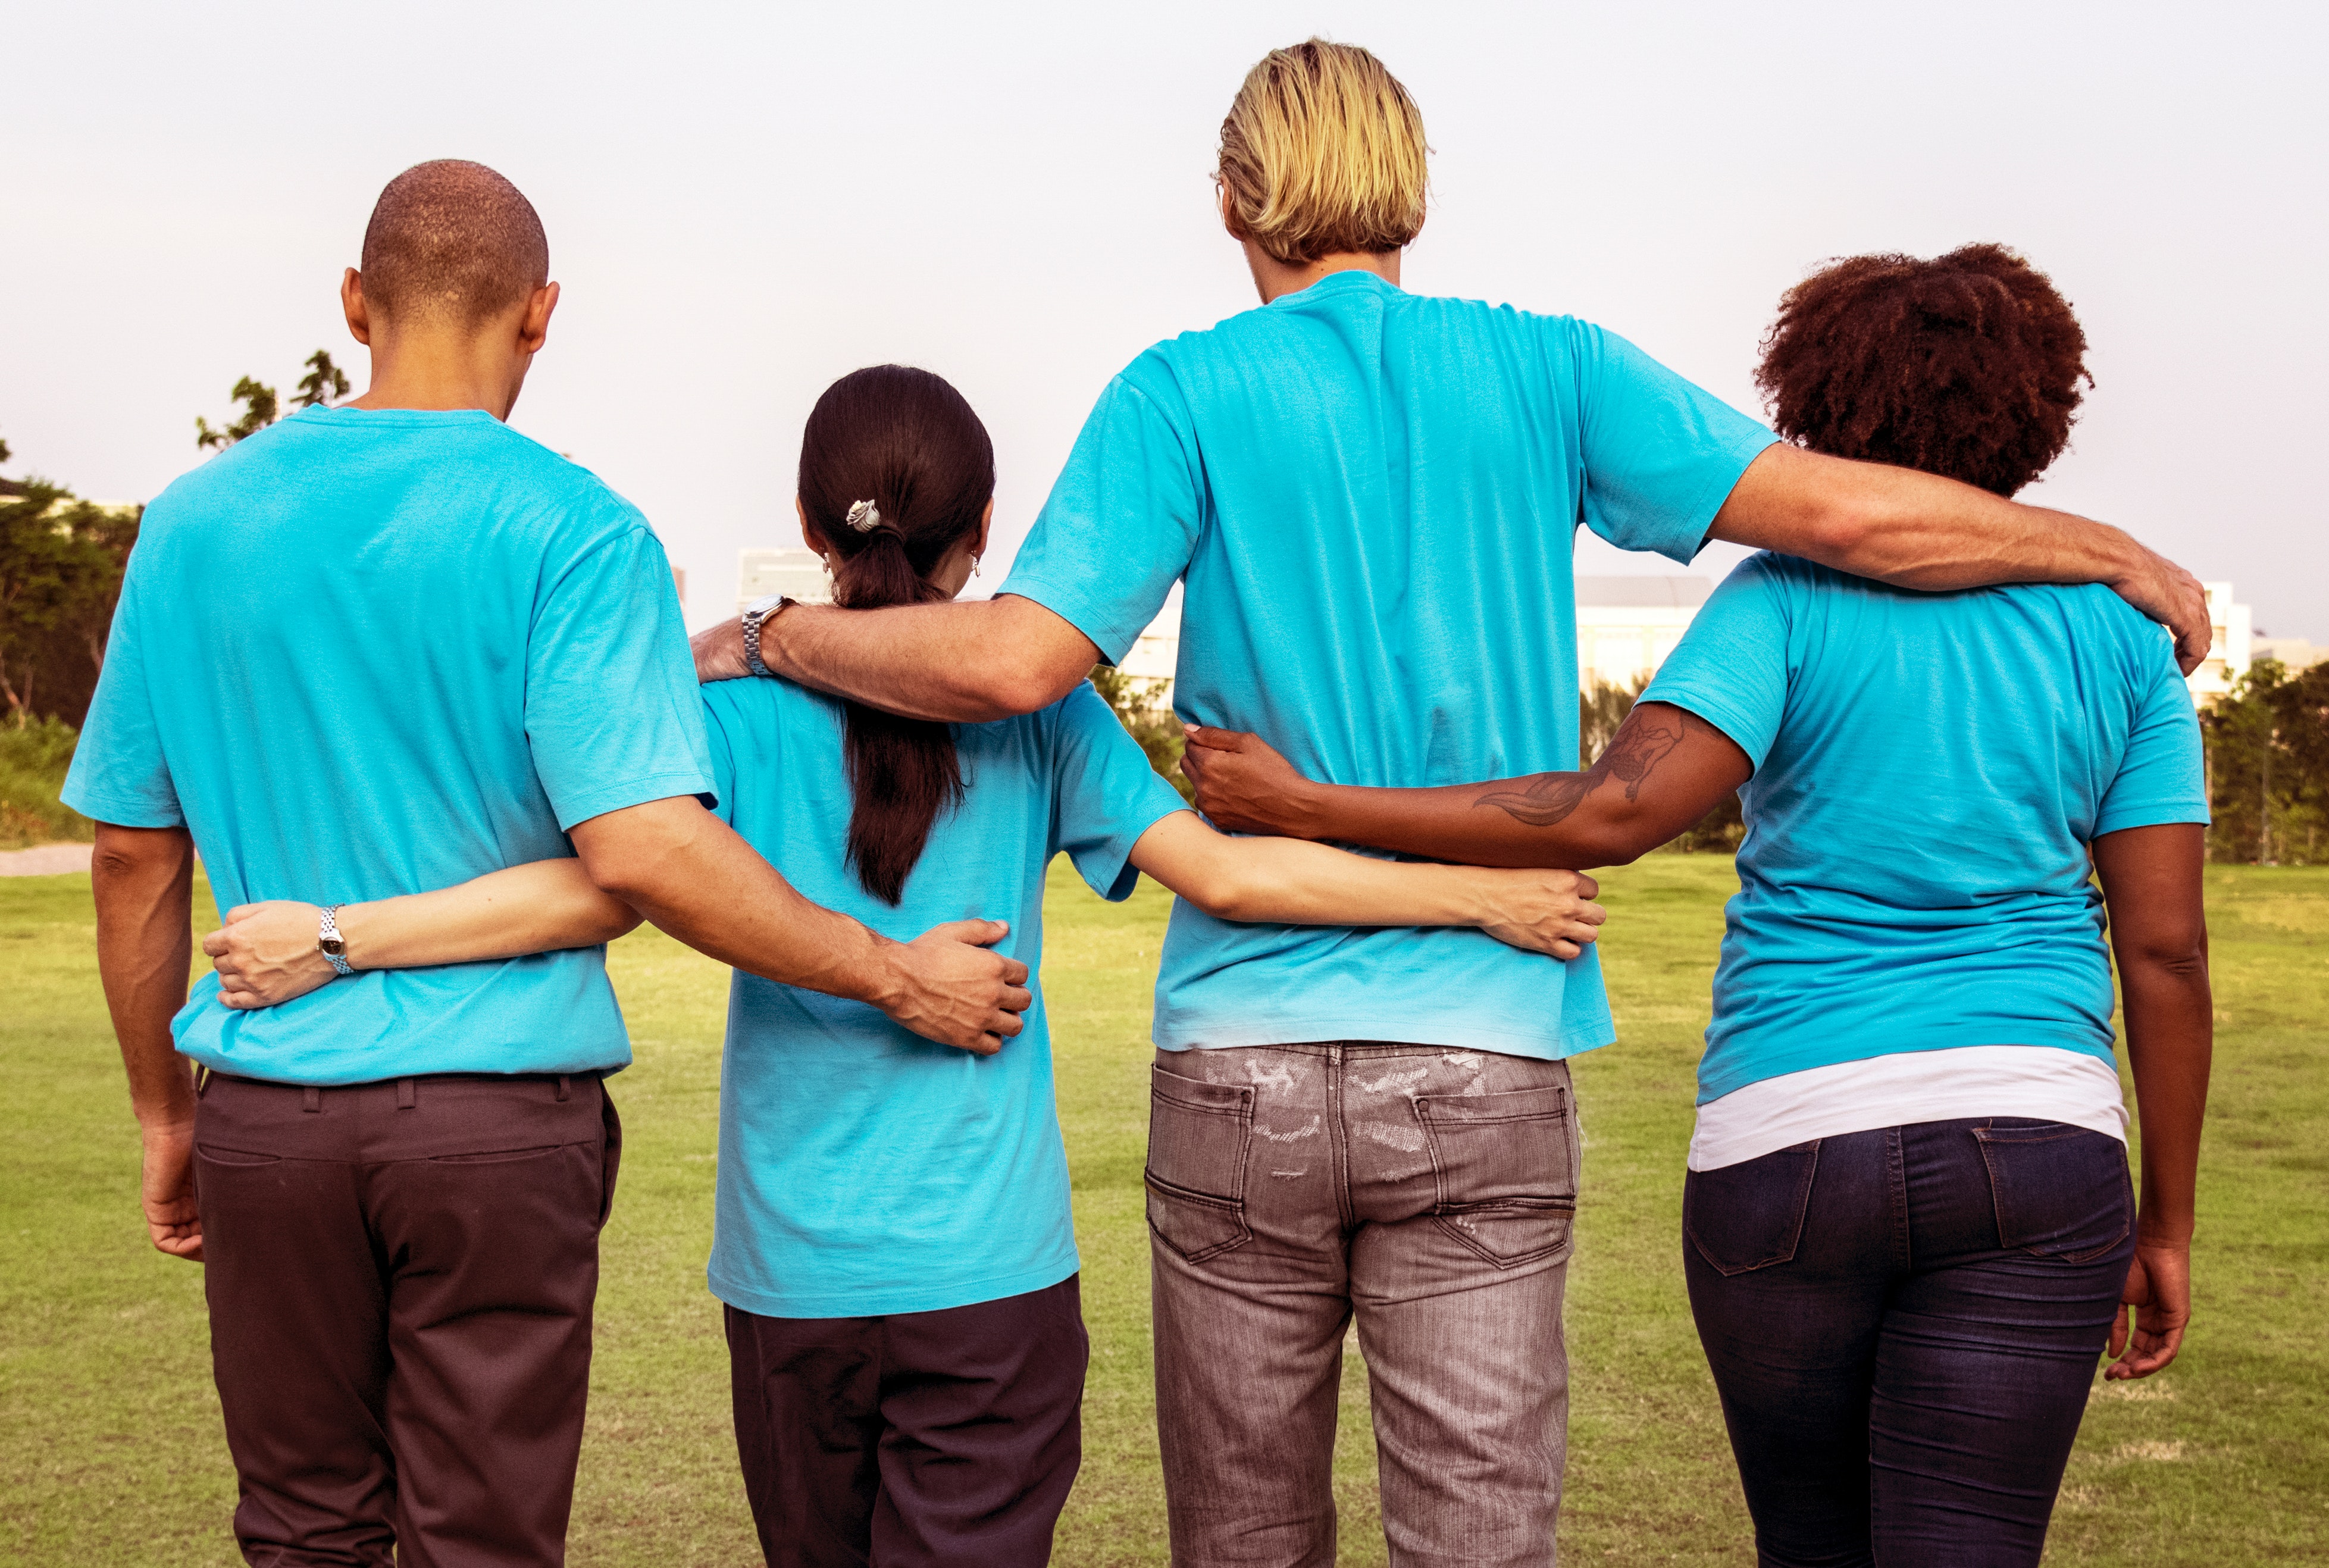
people, blue, social group, green, community, youth, fun, shoulder, interaction, team, joint, leisure, grass, senior citizen, recreation, human behavior, conversation, child, play, communication